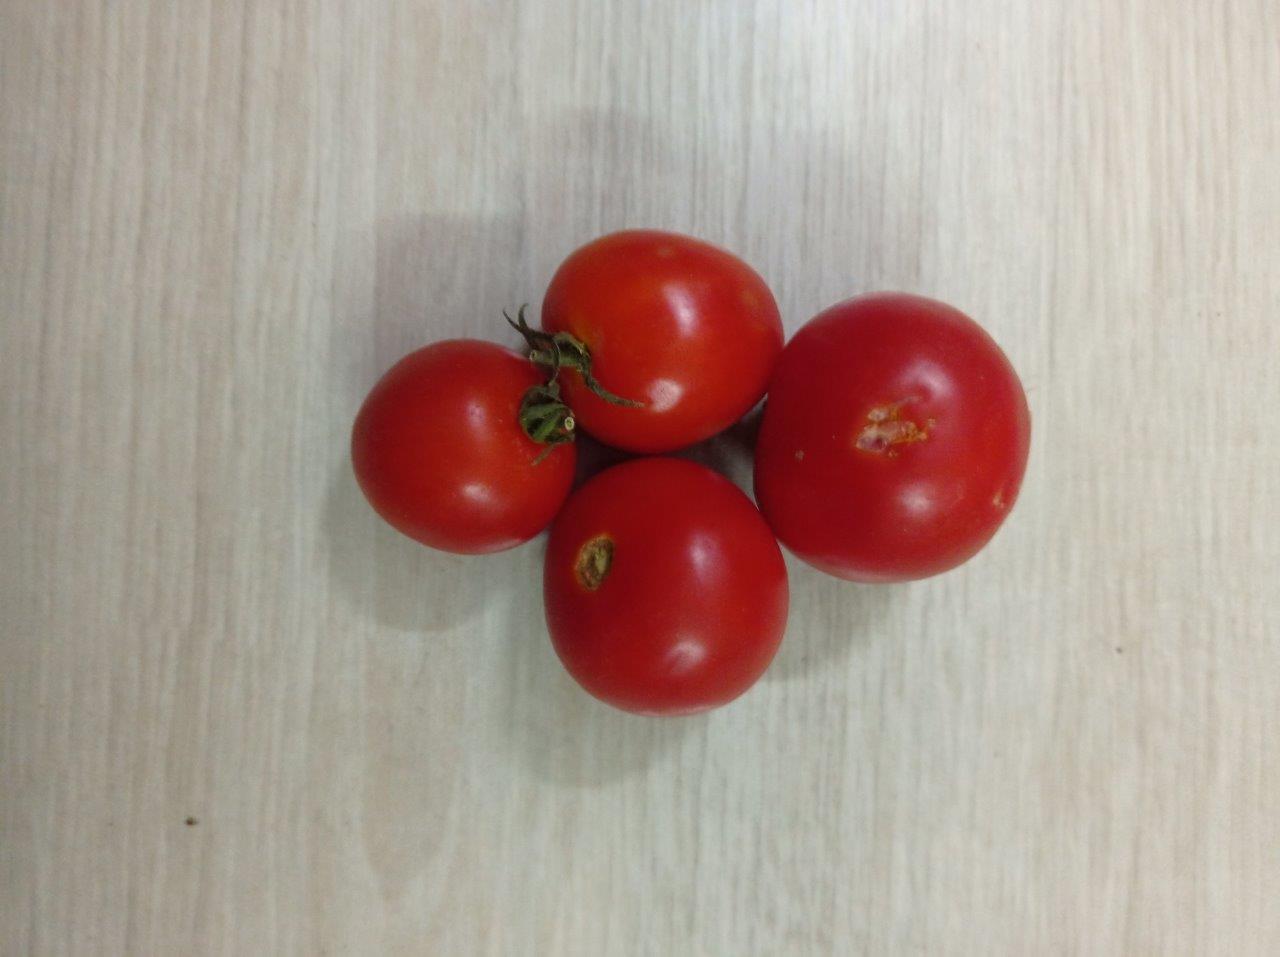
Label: Fresh